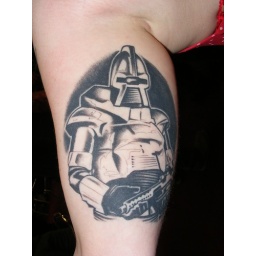
owned by female in red dress. inside right arm behind optimus prime in next pic.